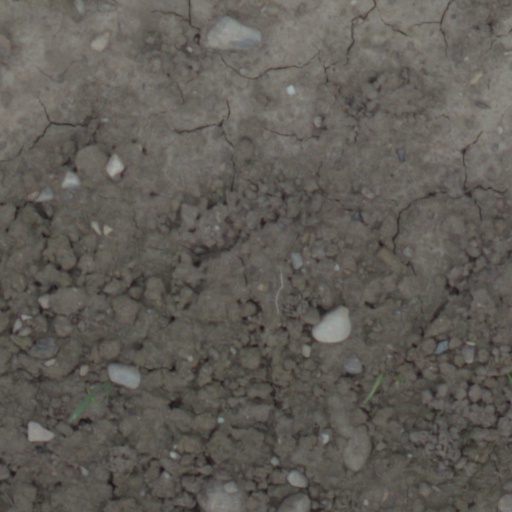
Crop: wheat